History of Antarctica

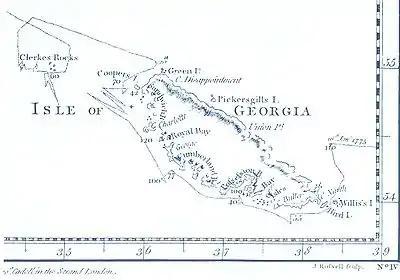
James Cook's 1777 south-up map of South Georgia

European geographers connected the coast of Tierra del Fuego with the coast of New Guinea on their globes, and allowing their imaginations to run riot in the vast unknown spaces of the south Atlantic, south Indian Ocean and Pacific Ocean, they sketched the outlines of the "Terra Australis Incognita" ("Unknown Southern Land"), a vast continent stretching in parts into the tropics. The search for this great south land or Third World was a leading motive of explorers in the 16th and the early part of the 17th centuries.